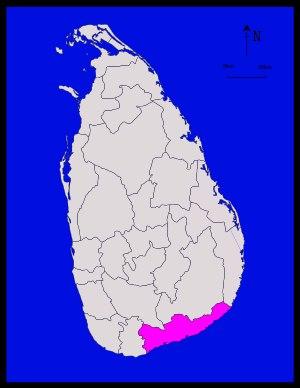
Le district de Hambantota est le plus oriental de la province du Sud du Sri Lanka. Il est limitrophe, à l'ouest, du district de Matara, au nord, du district de Ratnapura et du district de Moneragala, à l'extrême-est du district d'Ampara.